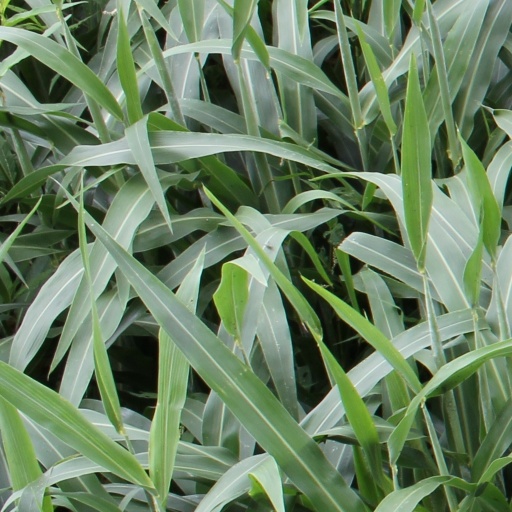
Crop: sorghum